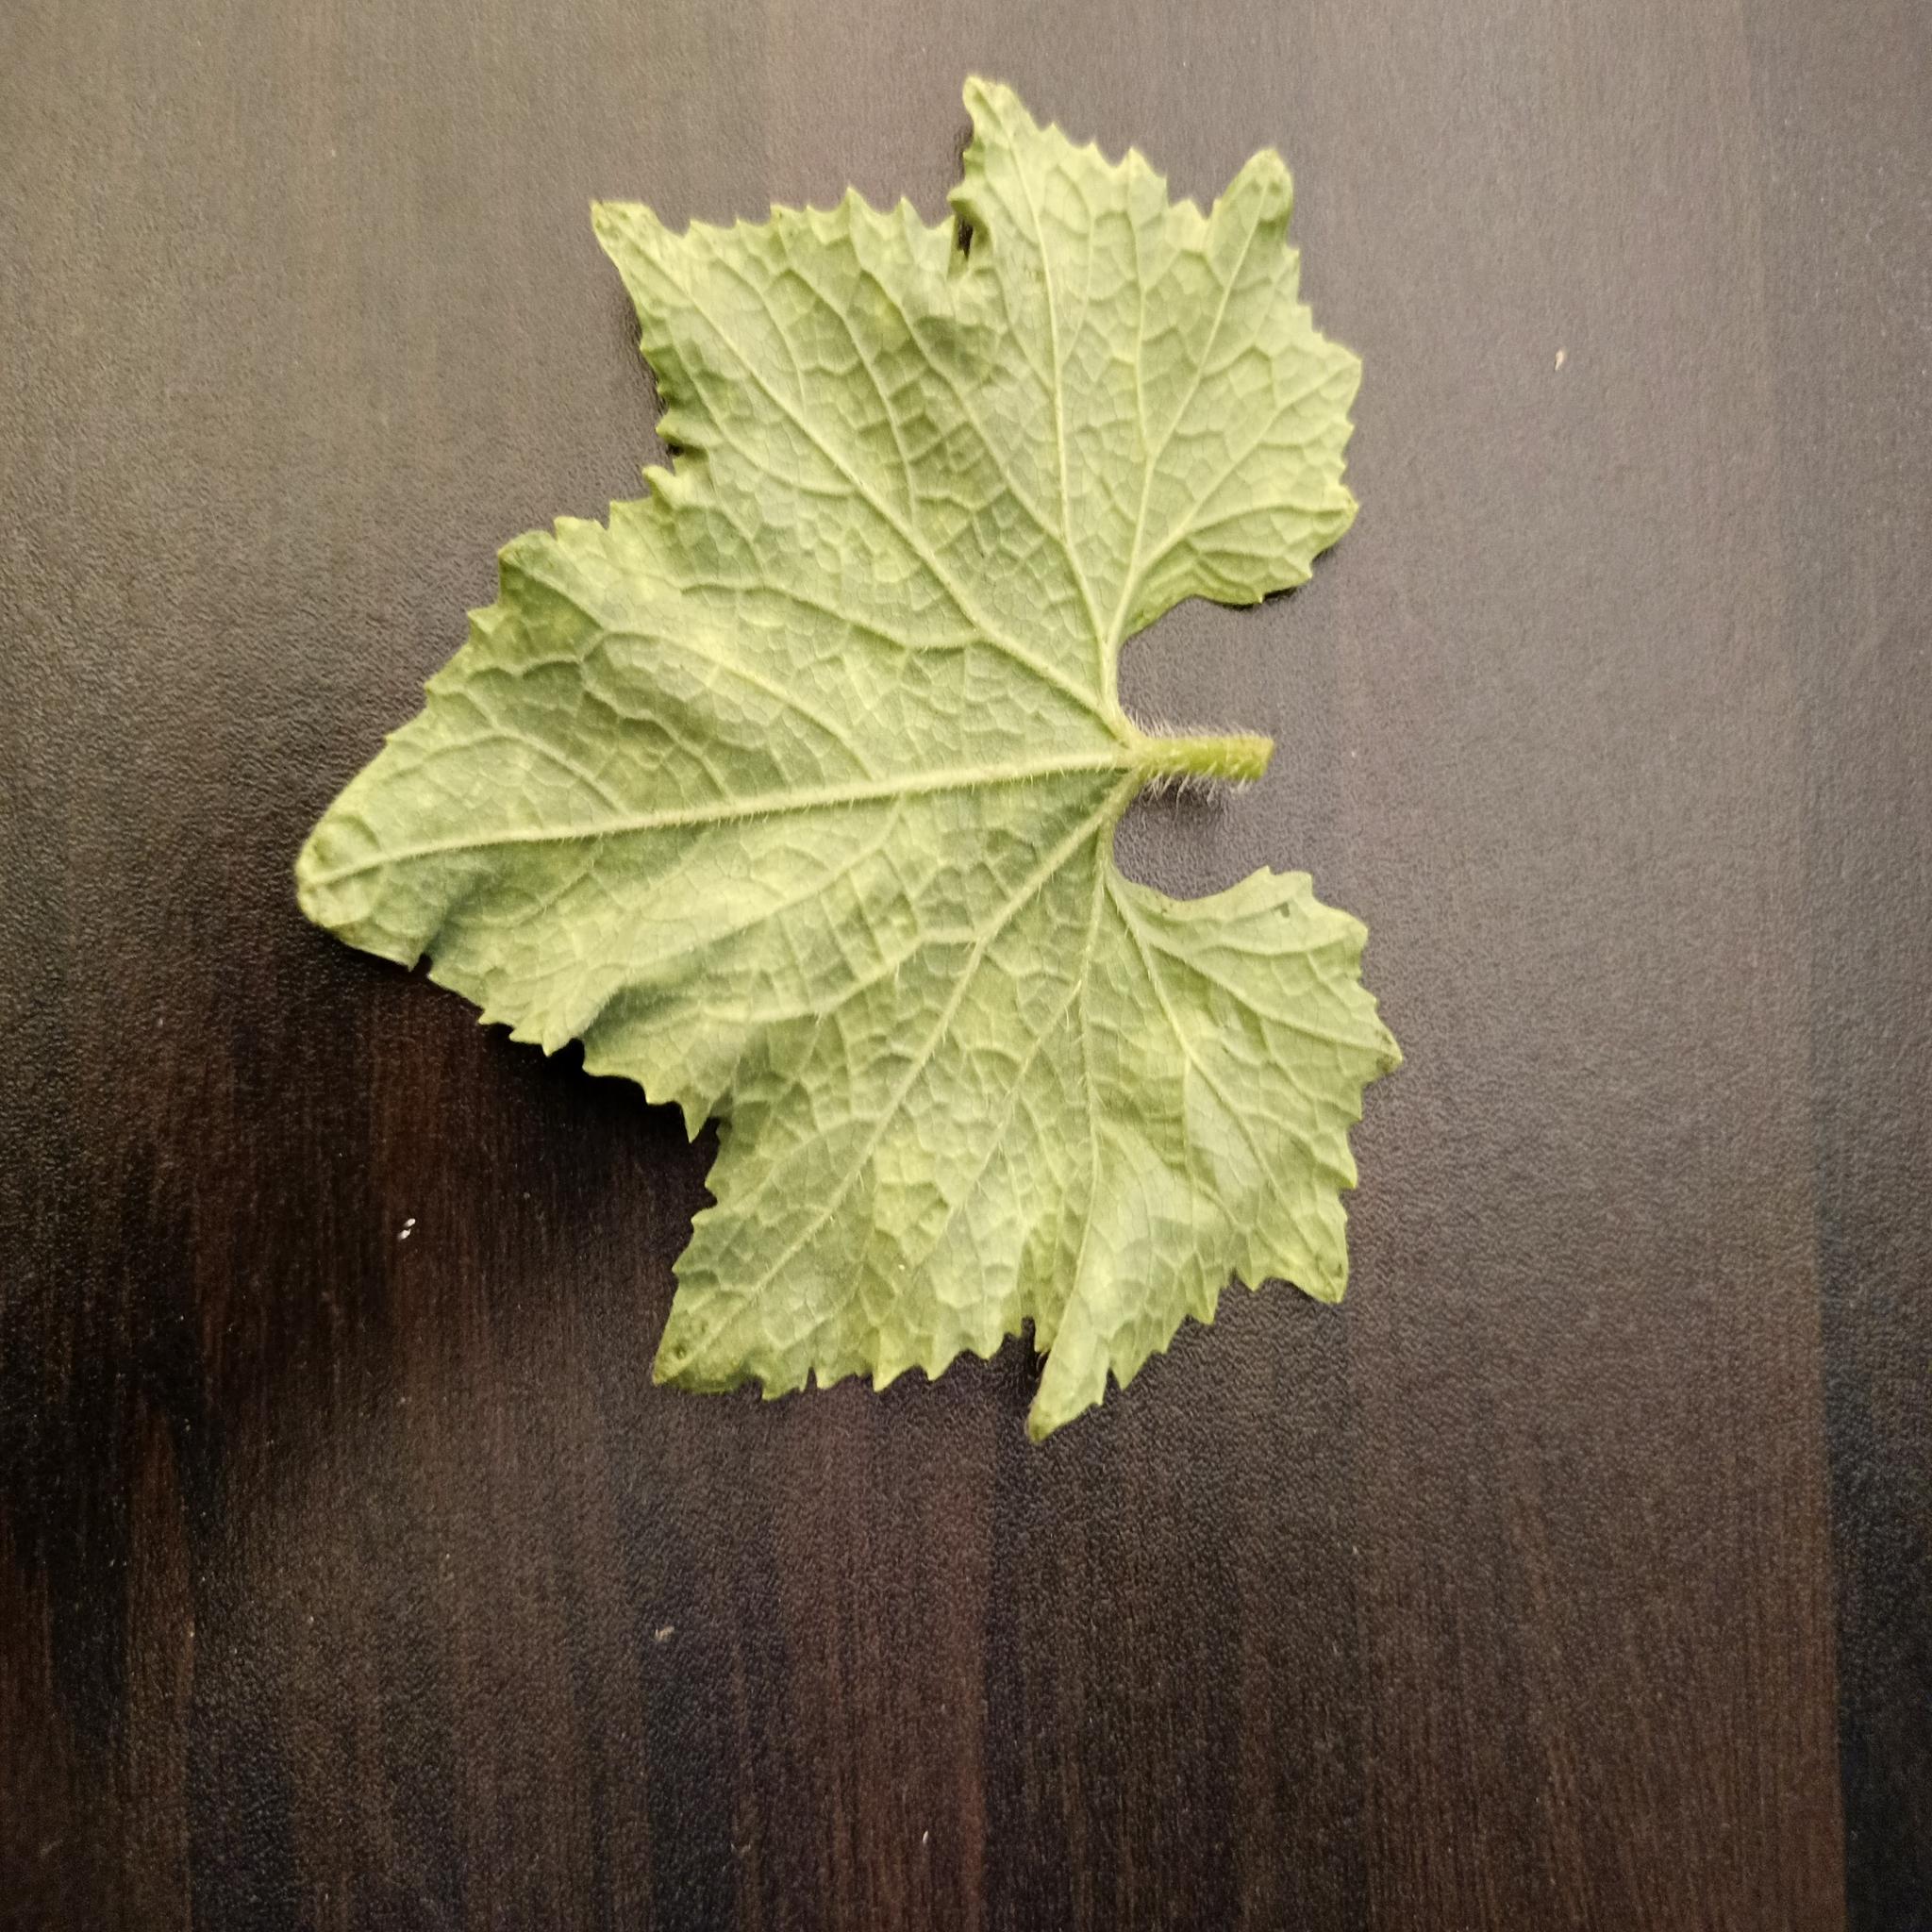
Label: Healthy